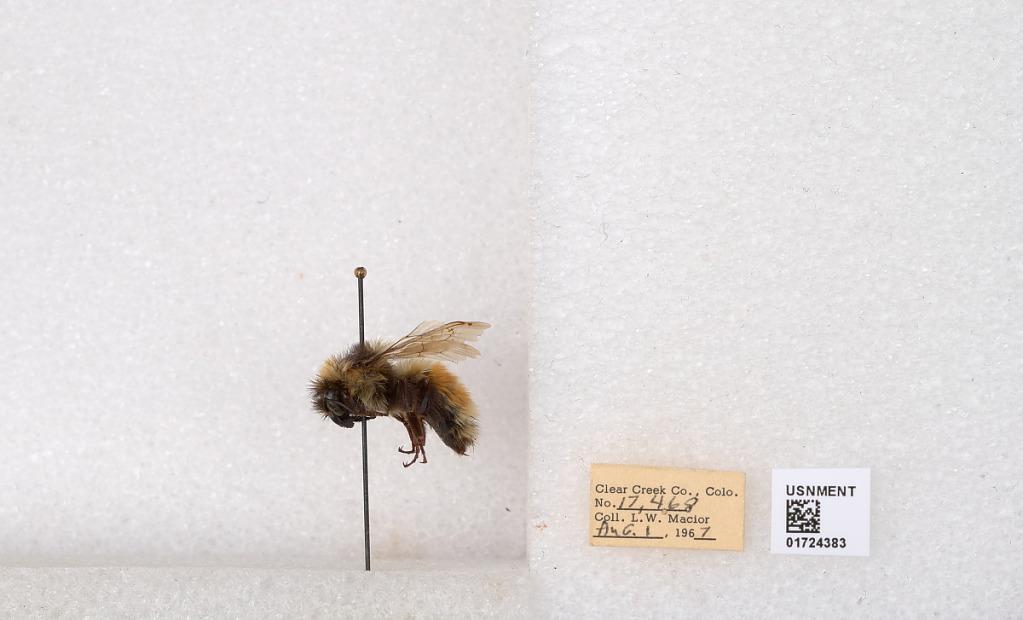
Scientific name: Bombus (Pyrobombus) sylvicola Kirby
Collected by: L. Macior
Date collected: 1967-8-1
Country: United States
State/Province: Colorado
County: Clear Creek
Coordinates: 39.6891, -105.644